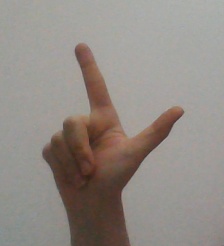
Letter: laam